Nur-Ali Shushtari

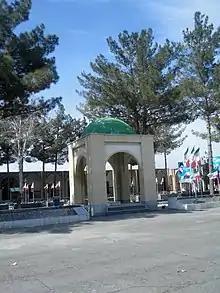
Tomb of Nur Ali Shushtari - Fazll Cemetery - Nishapur

Nur-Ali Shushtari was a brigadier general in the Iranian Islamic Revolutionary Guard Corps and deputy commander of its Ground Forces. He was assassinated in the 2009 Pishin bombing by the Jundullah Terrorist Group.